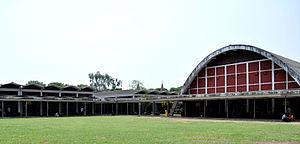
Constantinos Apostolou Doxiadis, était un architecte et urbaniste grec. Il devint célèbre en tant qu'architecte en chef d'Islamabad, la nouvelle capitale du Pakistan, et plus tard comme le père de l'Ékistique.